Mervyn Stockwood

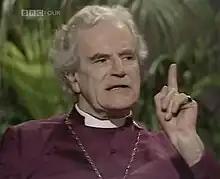
Stockwood on "Friday Night, Saturday Morning" (1979)

Arthur Mervyn Stockwood (27 May 1913 – 13 January 1995) was a Church of England bishop who served as vicar of St Matthew's Church, Moorfields, then of Great St Mary's, Cambridge, and finally as Bishop of Southwark, retiring in 1980.